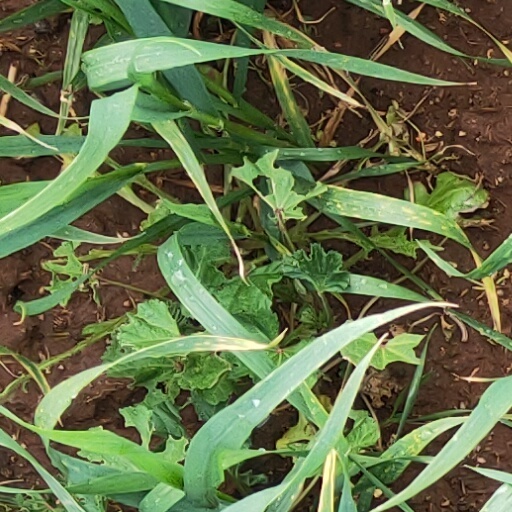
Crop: wheat